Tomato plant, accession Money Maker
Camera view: bottom (45 deg); turntable rotation: 210 degrees
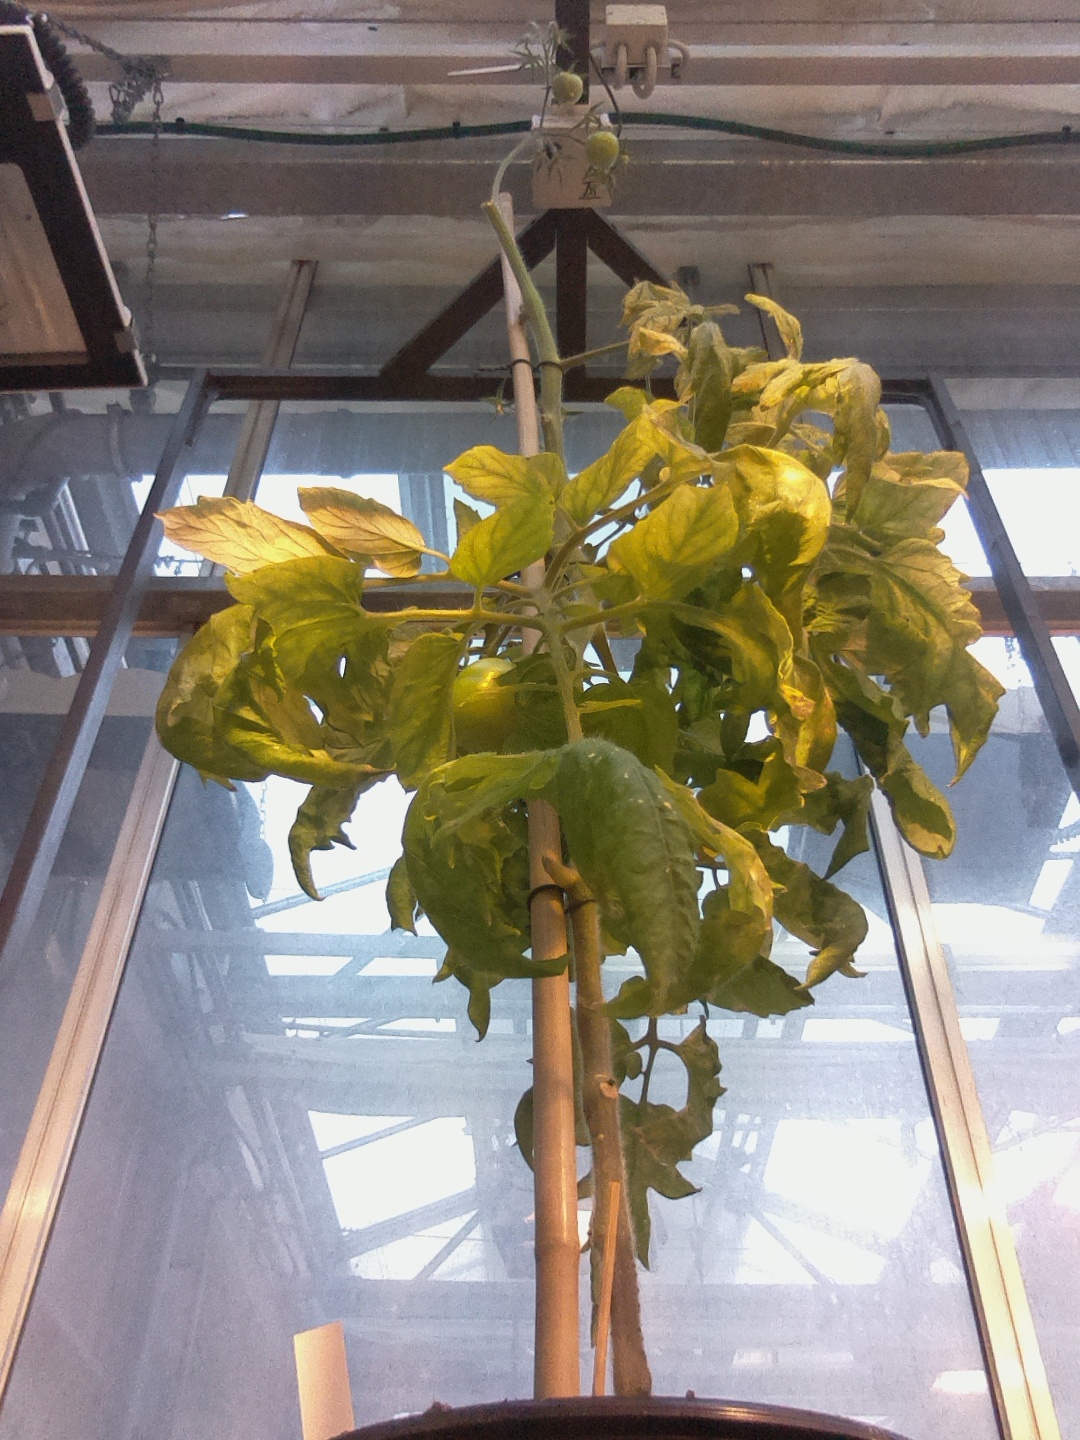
BBCH growth stage 78: 80% -90% of final fruit size